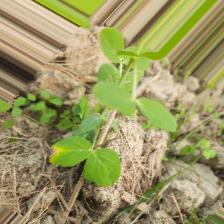
Label: Ascochyta blight